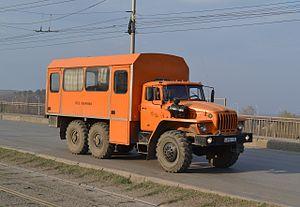
Ural-4320 est un camion militaire russe produit par Ural Automotive Plant depuis 1976. Il est le successeur de l'Ural-375 et est lui-même suivi par le Ural-5323.